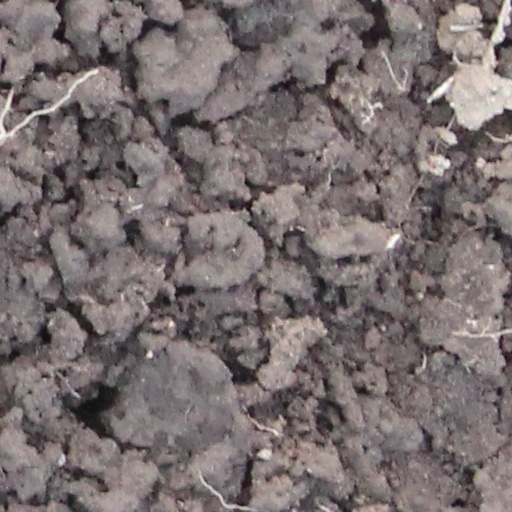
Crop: wheat